Hans Jacob Grøgaard

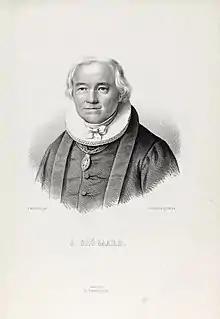
Hans Jacob Grøgaard

Hans Jacob Grøgaard (5 April 1764 – 22 March 1836) was a Norwegian parish priest and writer. He served as a representative at the Norwegian Constituent Assembly in 1814.